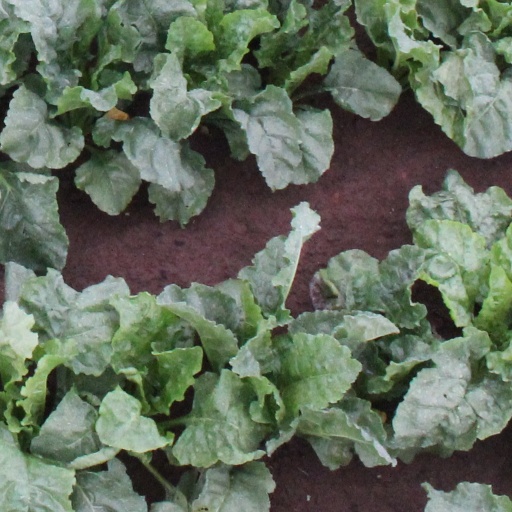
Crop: sugar beet